Fall Brawl '93: War Games

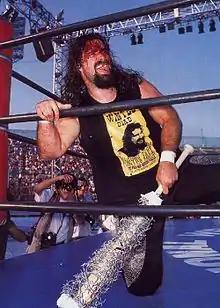
Cactus Jack made his highly anticipated return heading into Fall Brawl.

Cactus Jack had been feuding with Harley Race since Big Van Vader and Race attacked Jack during his street fight against Paul Orndorff on the January 10 episode of "Main Event". Vader injured Jack by powerbombing him on the concrete floor during a match between the two on the April 24 episode of "Saturday Night", thus putting Jack, who was taken out in a stretcher, out of action. Race took possession of a small cherished bag of Jack's. Throughout the summer of 1993, the missing Cactus Jack was sought out by WCW, with it explained that he had been institutionalized and developed suffering from amnesia (though this was later revealed to be a ruse). On the August 7 episode of "Saturday Night", Yoshi Kwan debuted as Race's new client, wearing Jack's bag around his neck. At "Clash of the Champions XXIV" on August 18, Jack returned to WCW and saved Davey Boy Smith from a post-match assault by Vader and Harley Race. On the August 28 episode of "Saturday Night", Jack was scheduled to face Kwan in a bounty match at Fall Brawl with the possession of Jack's bag on the line.